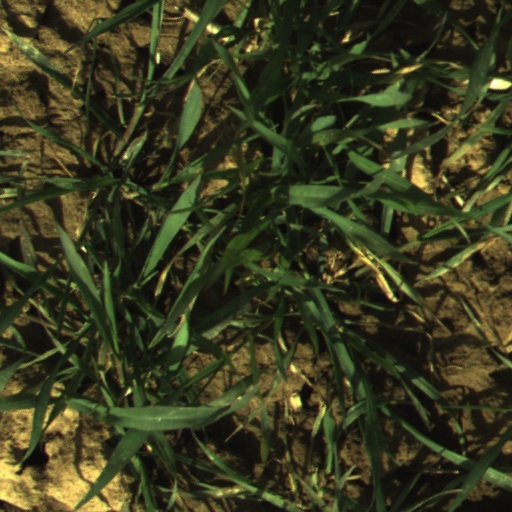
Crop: wheat